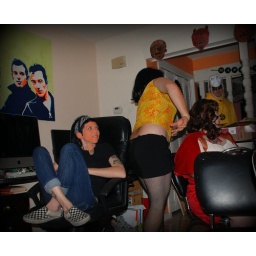
qbert , a pretty snookie, werewolf little red and king in yellow